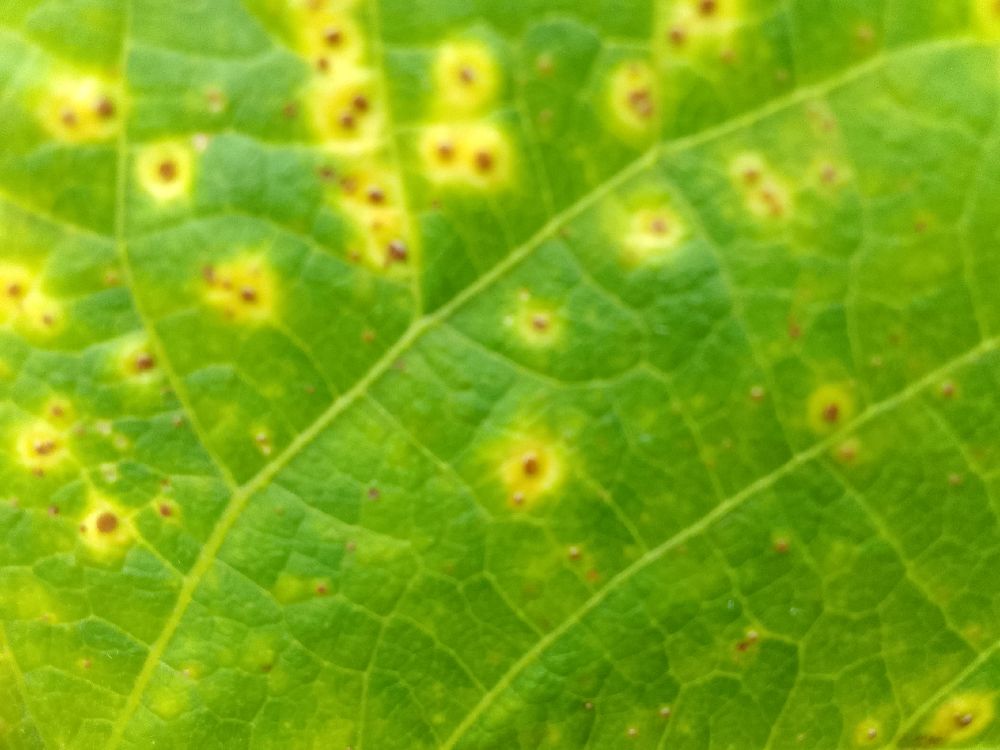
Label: rust